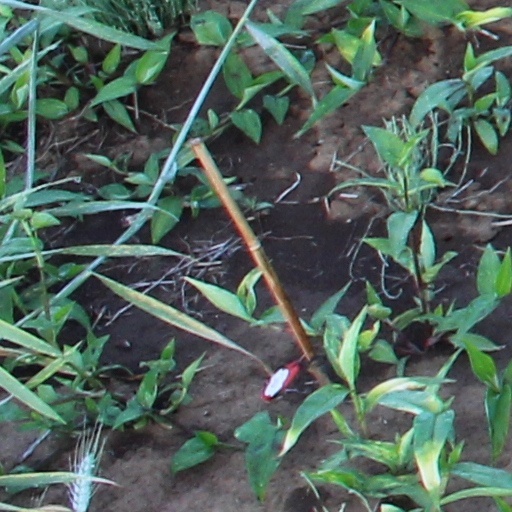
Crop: wheat